Question: Please indicate a possible affordance area of the hold_frisbee that can be used for holding
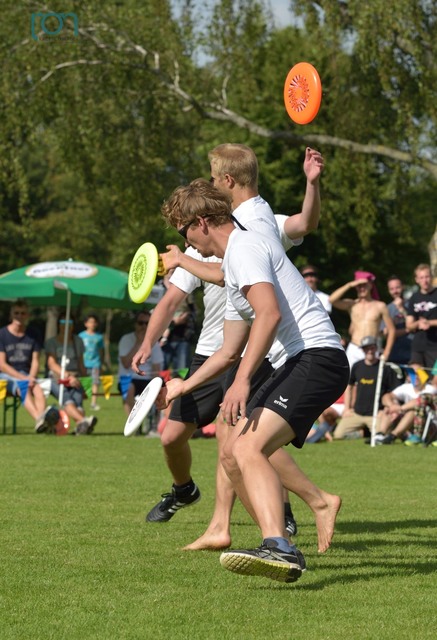
Answer: [124.394, 372.83, 165.657, 438.093]